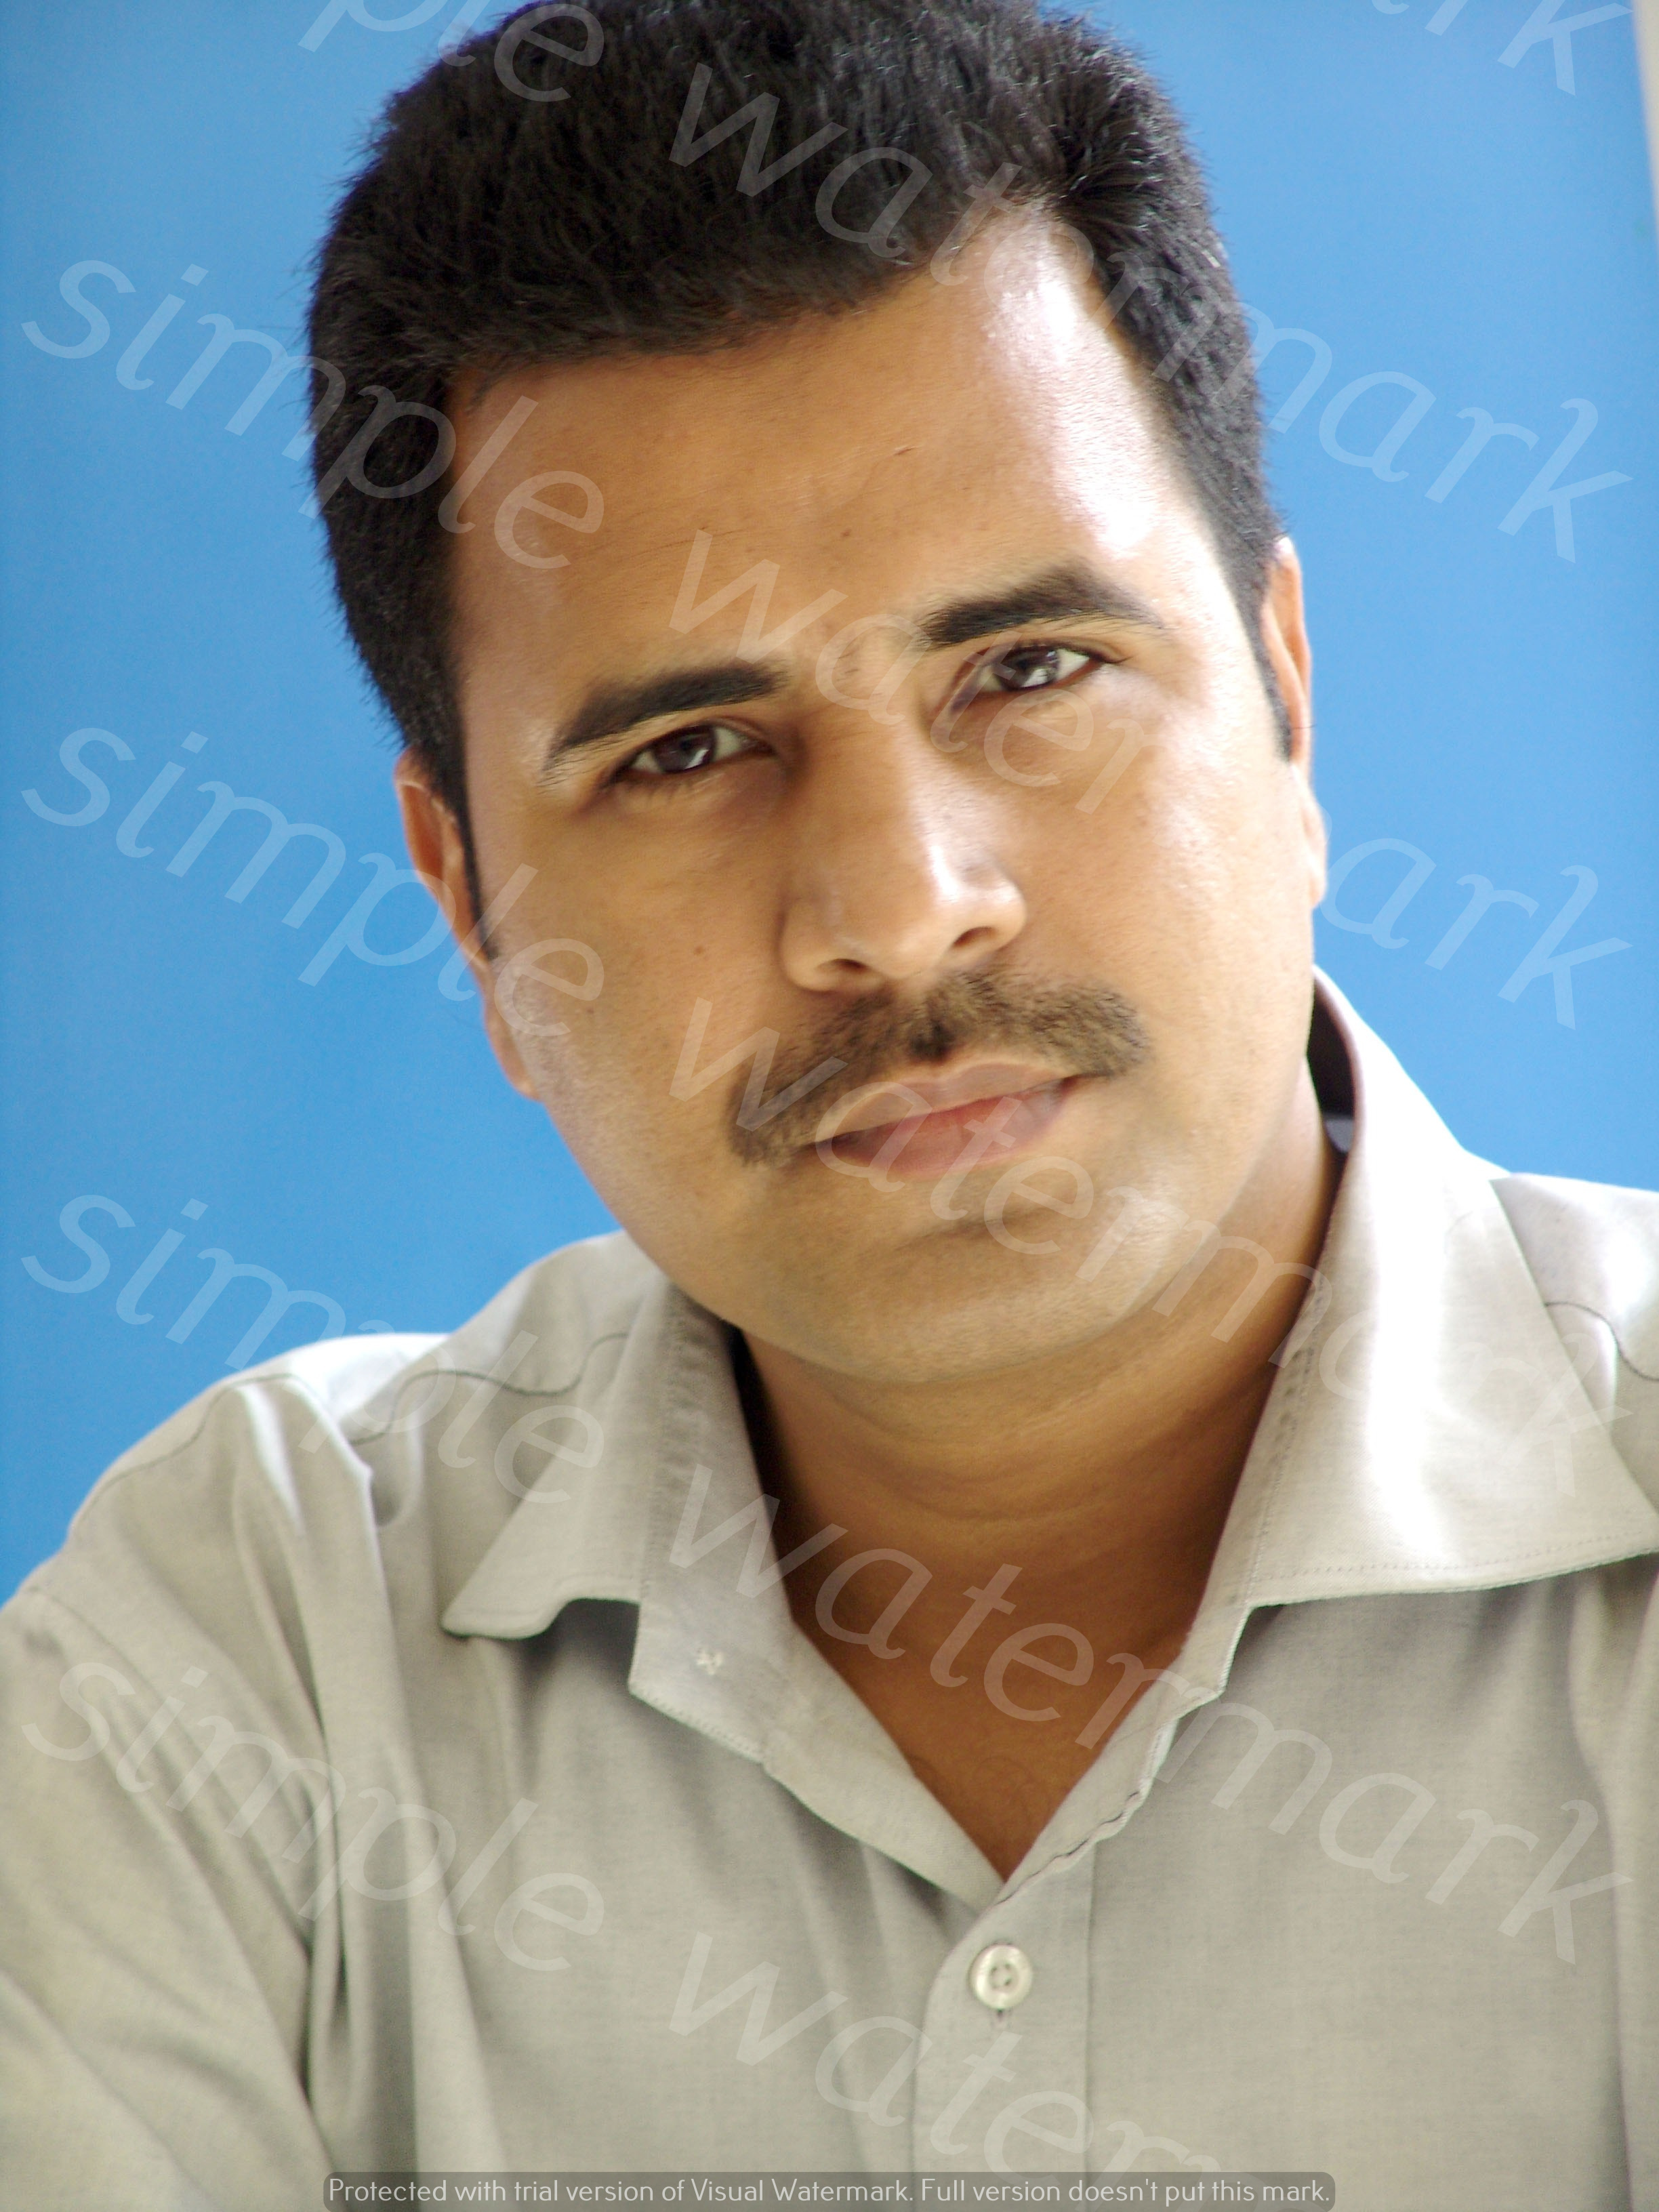
Label: Watermark